Huanggutunzhan station

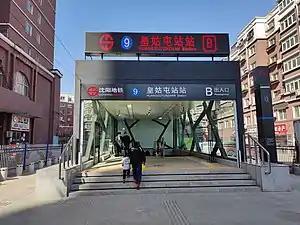

Huanggutunzhan is a station on Line 9 of the Shenyang Metro. The station did not open with the rest of Phase 1 of Line 9 due to demolition work. The station was opened on 30 March 2021.